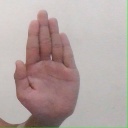
अक्षर: ध